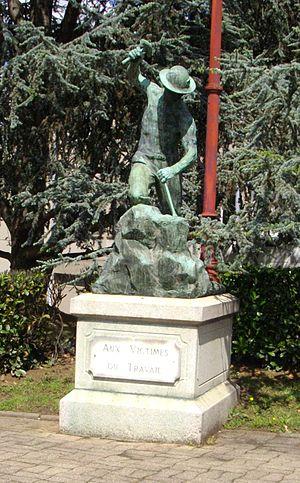
""Mineur de Carmaux"" (1925), en hommage aux victimes du travail, ouvrage de Paul Graf, inauguré au Parc du Pré-Grand et aujourd'hui situé sur le Square Gabriel-Bousquet (Avenue Albert Thomas) à Carmaux."
Cet article recense les œuvres d'art dans l'espace public du Tarn, en France.
La compagnie minière de Carmaux fut l'une des premières compagnies minières créées en France pour l'extraction du charbon, en 1752, sur le bassin minier de Carmaux et Blaye-les-Mines, où elle obtenait, le 12 septembre 1752, par un édit royal la permission, non exclusive, d’exploiter les mines pendant vingt ans. Précédemment, le bassin houiller, connu depuis le XIIIᵉ siècle, était très mal exploité par des charbonniers mal organisés au nom de propriétaires sans grande ambition minière.